Krista Fischer

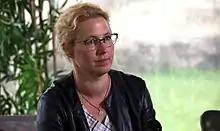
Fischer in 2021

Krista Fischer (born 5 August 1970) is an Estonian biostatistician whose research concerns body mass, genetic variability, and their association with diseases. She is a professor of mathematical statistics in the Institute of Mathematics and Statistics at the University of Tartu, where she is also an associate professor in the Institute of Genomics.